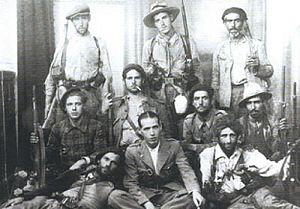
Mohamed Saïl (1894-1953) , militant anarchiste et anarcho-syndicaliste, en 1936 en Espagne (au premier rang, au milieu) avec des membres du Groupe international de la colonne Durruti.
Mohamed Saïl, de son nom complet Mohand Amezian ben Ameziane Saïl, né le 14 octobre 1894 à Taourirt, Souk Oufella et mort en avril 1953 à Bobigny est un chauffeur mécanicien, puis réparateur de faïences, militant anarchiste et anarcho-syndicaliste, volontaire dans le groupe international de la colonne Durruti.
La colonne Durruti est la plus célèbre colonne de combattants anarchistes faisant partie des milices confédérales de la CNT et de la FAI. Elle est formée dans les premiers jours de la guerre d'Espagne et combat dans les rangs républicains contre les militaires nationalistes. Elle doit son nom à l'homme qui l'a dirigée en tant que délégué général, Buenaventura Durruti, assisté de Enrique Pérez Farrás. Quoique intégrée aux forces de l'Armée populaire de la République espagnole sous l'appellation de 26ᵉ division, elle garde malgré tout son appellation de colonne Durruti jusqu'à la fin du conflit.
Nils Olof Lätt ou Nisse Lätt, né le 30 décembre 1907 à Kjulaås et mort le 14 janvier 1988 à Göteborg, est une des figures majeures du mouvement libertaire suédois et militant anarcho-syndicaliste de la Sveriges Arbetares Centralorganisation.
Buenaventura Durruti Dumange est une des figures principales de l'anarchisme espagnol avant et pendant la révolution sociale espagnole de 1936.